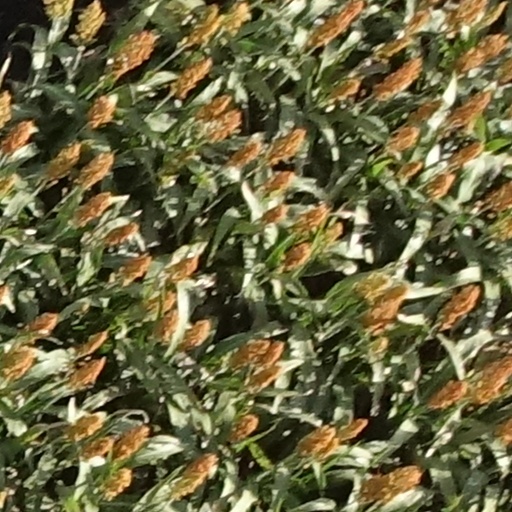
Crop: sorghum